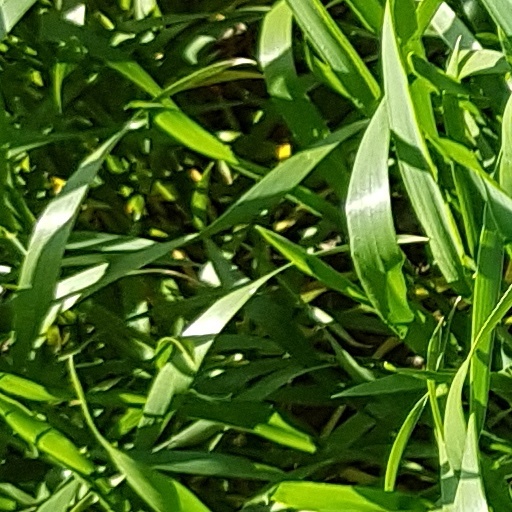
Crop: wheat